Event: Nepal Earthquake
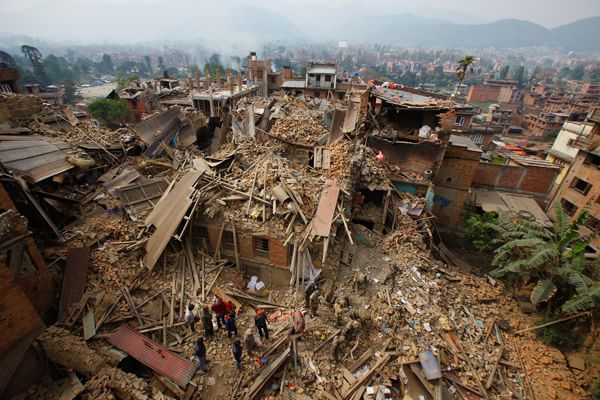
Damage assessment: damage